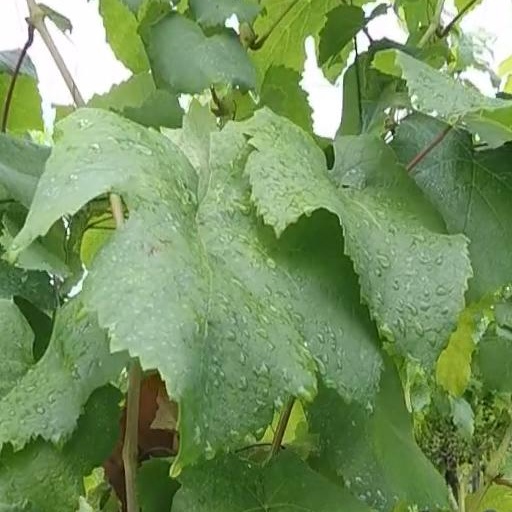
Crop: grape